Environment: real
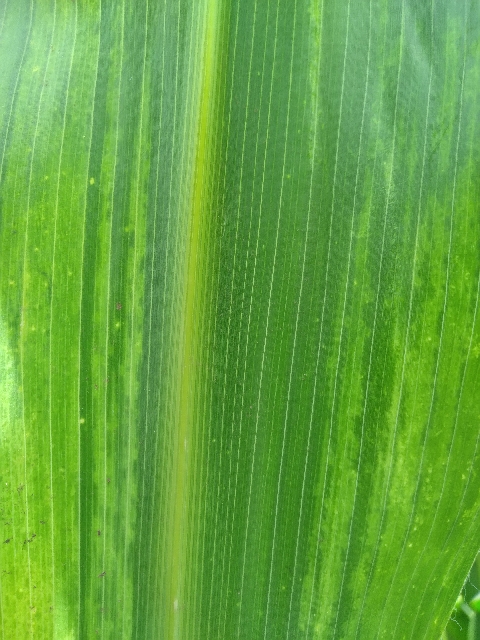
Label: lethal_necrosis